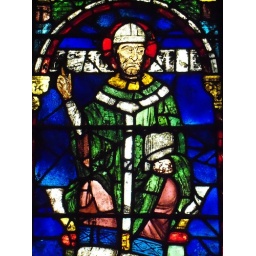
A 13th century stain glass window of St. Thomas of Canterbury, close to Trinity chapel in Canterbury Cathedral. June, 2009.